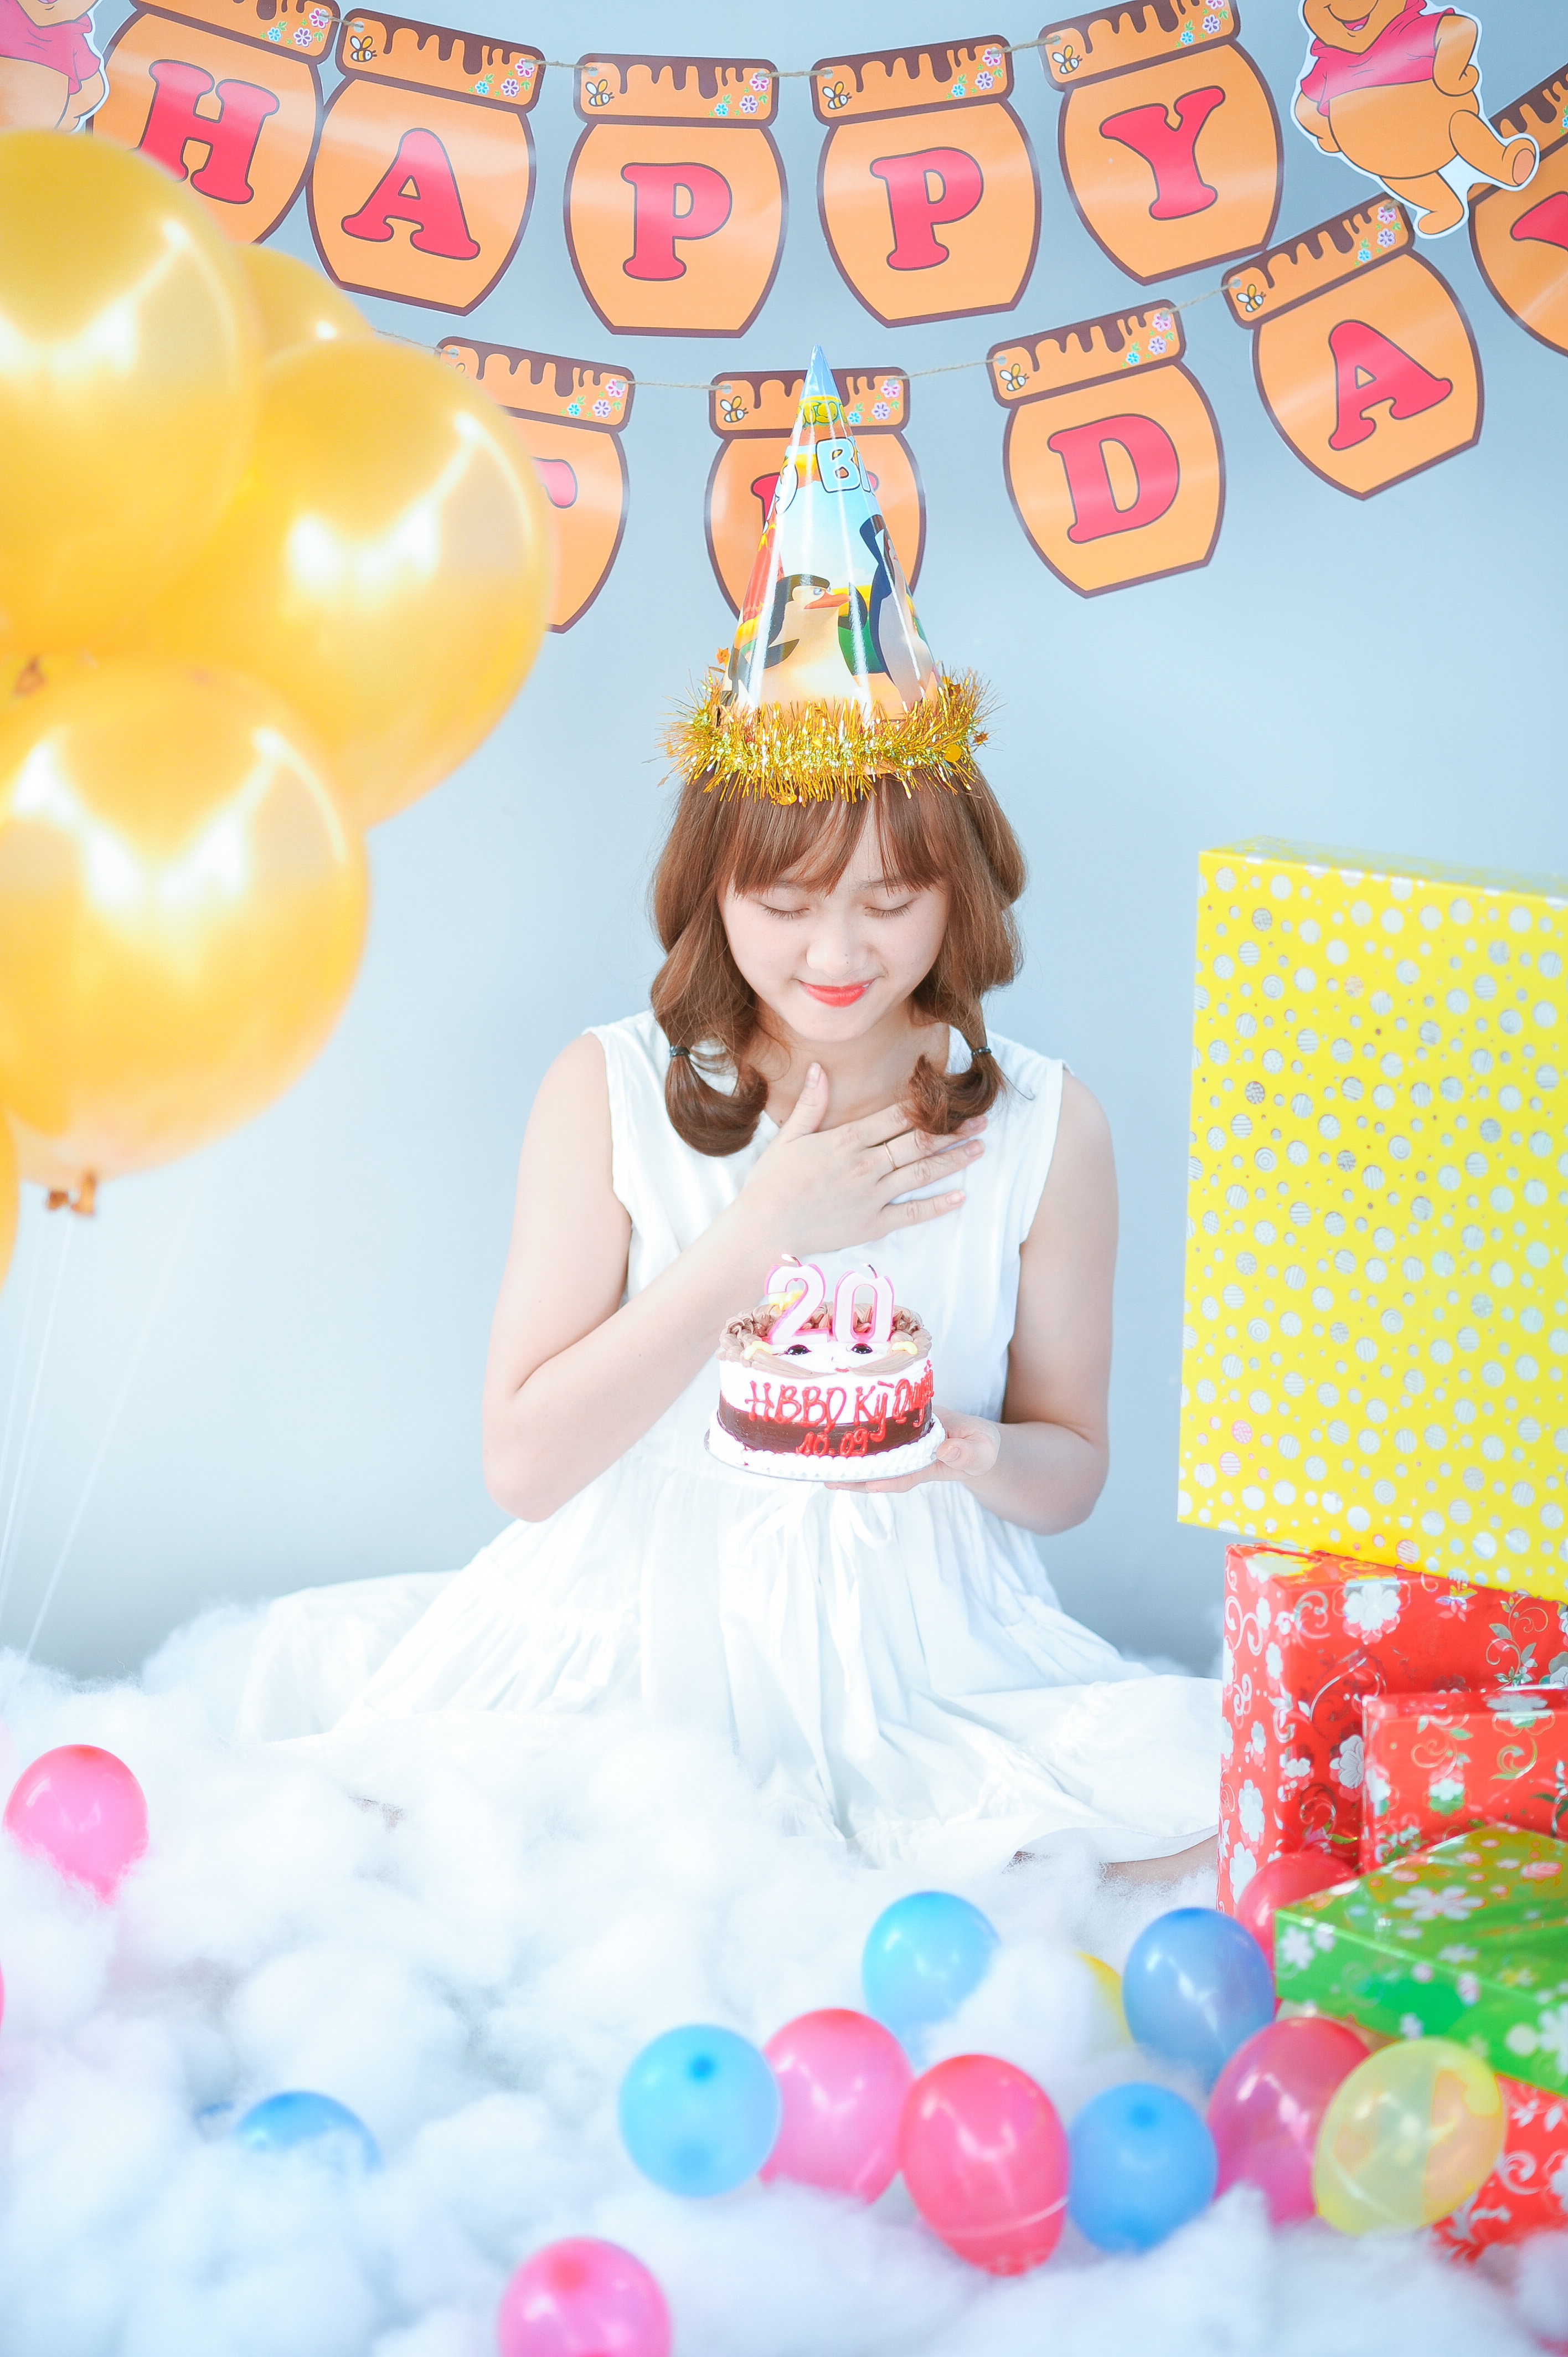
nature, person, people, girl, woman, hair, field, play, sunlight, morning, balloon, cute, female, portrait, model, young, youth, natural, human, fashion, lady, lifestyle, healthy, toy, cake, fitness, smiling, smile, teenager, caucasian, posing, long, face, happy, women, party, skin, pose, sexy, day, style, pretty, fit, ballons, shape, birthday, beautiful women, attractive, elegance, adult, glamour